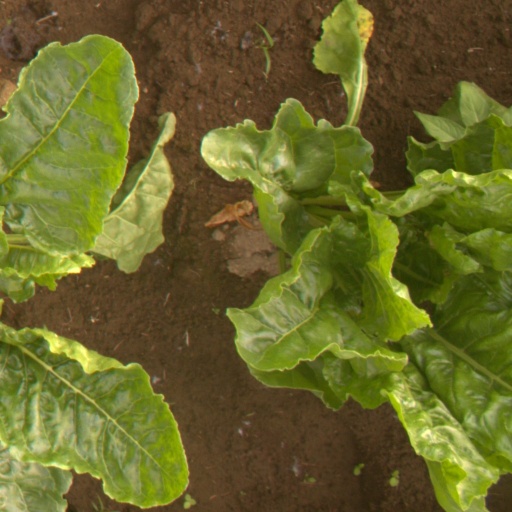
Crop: sugar beet